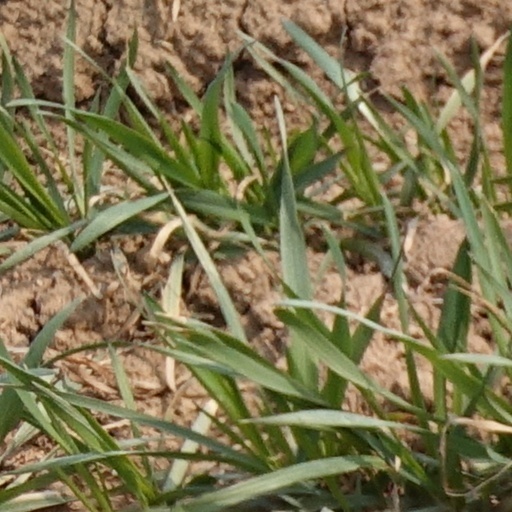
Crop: wheat